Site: brandenburg
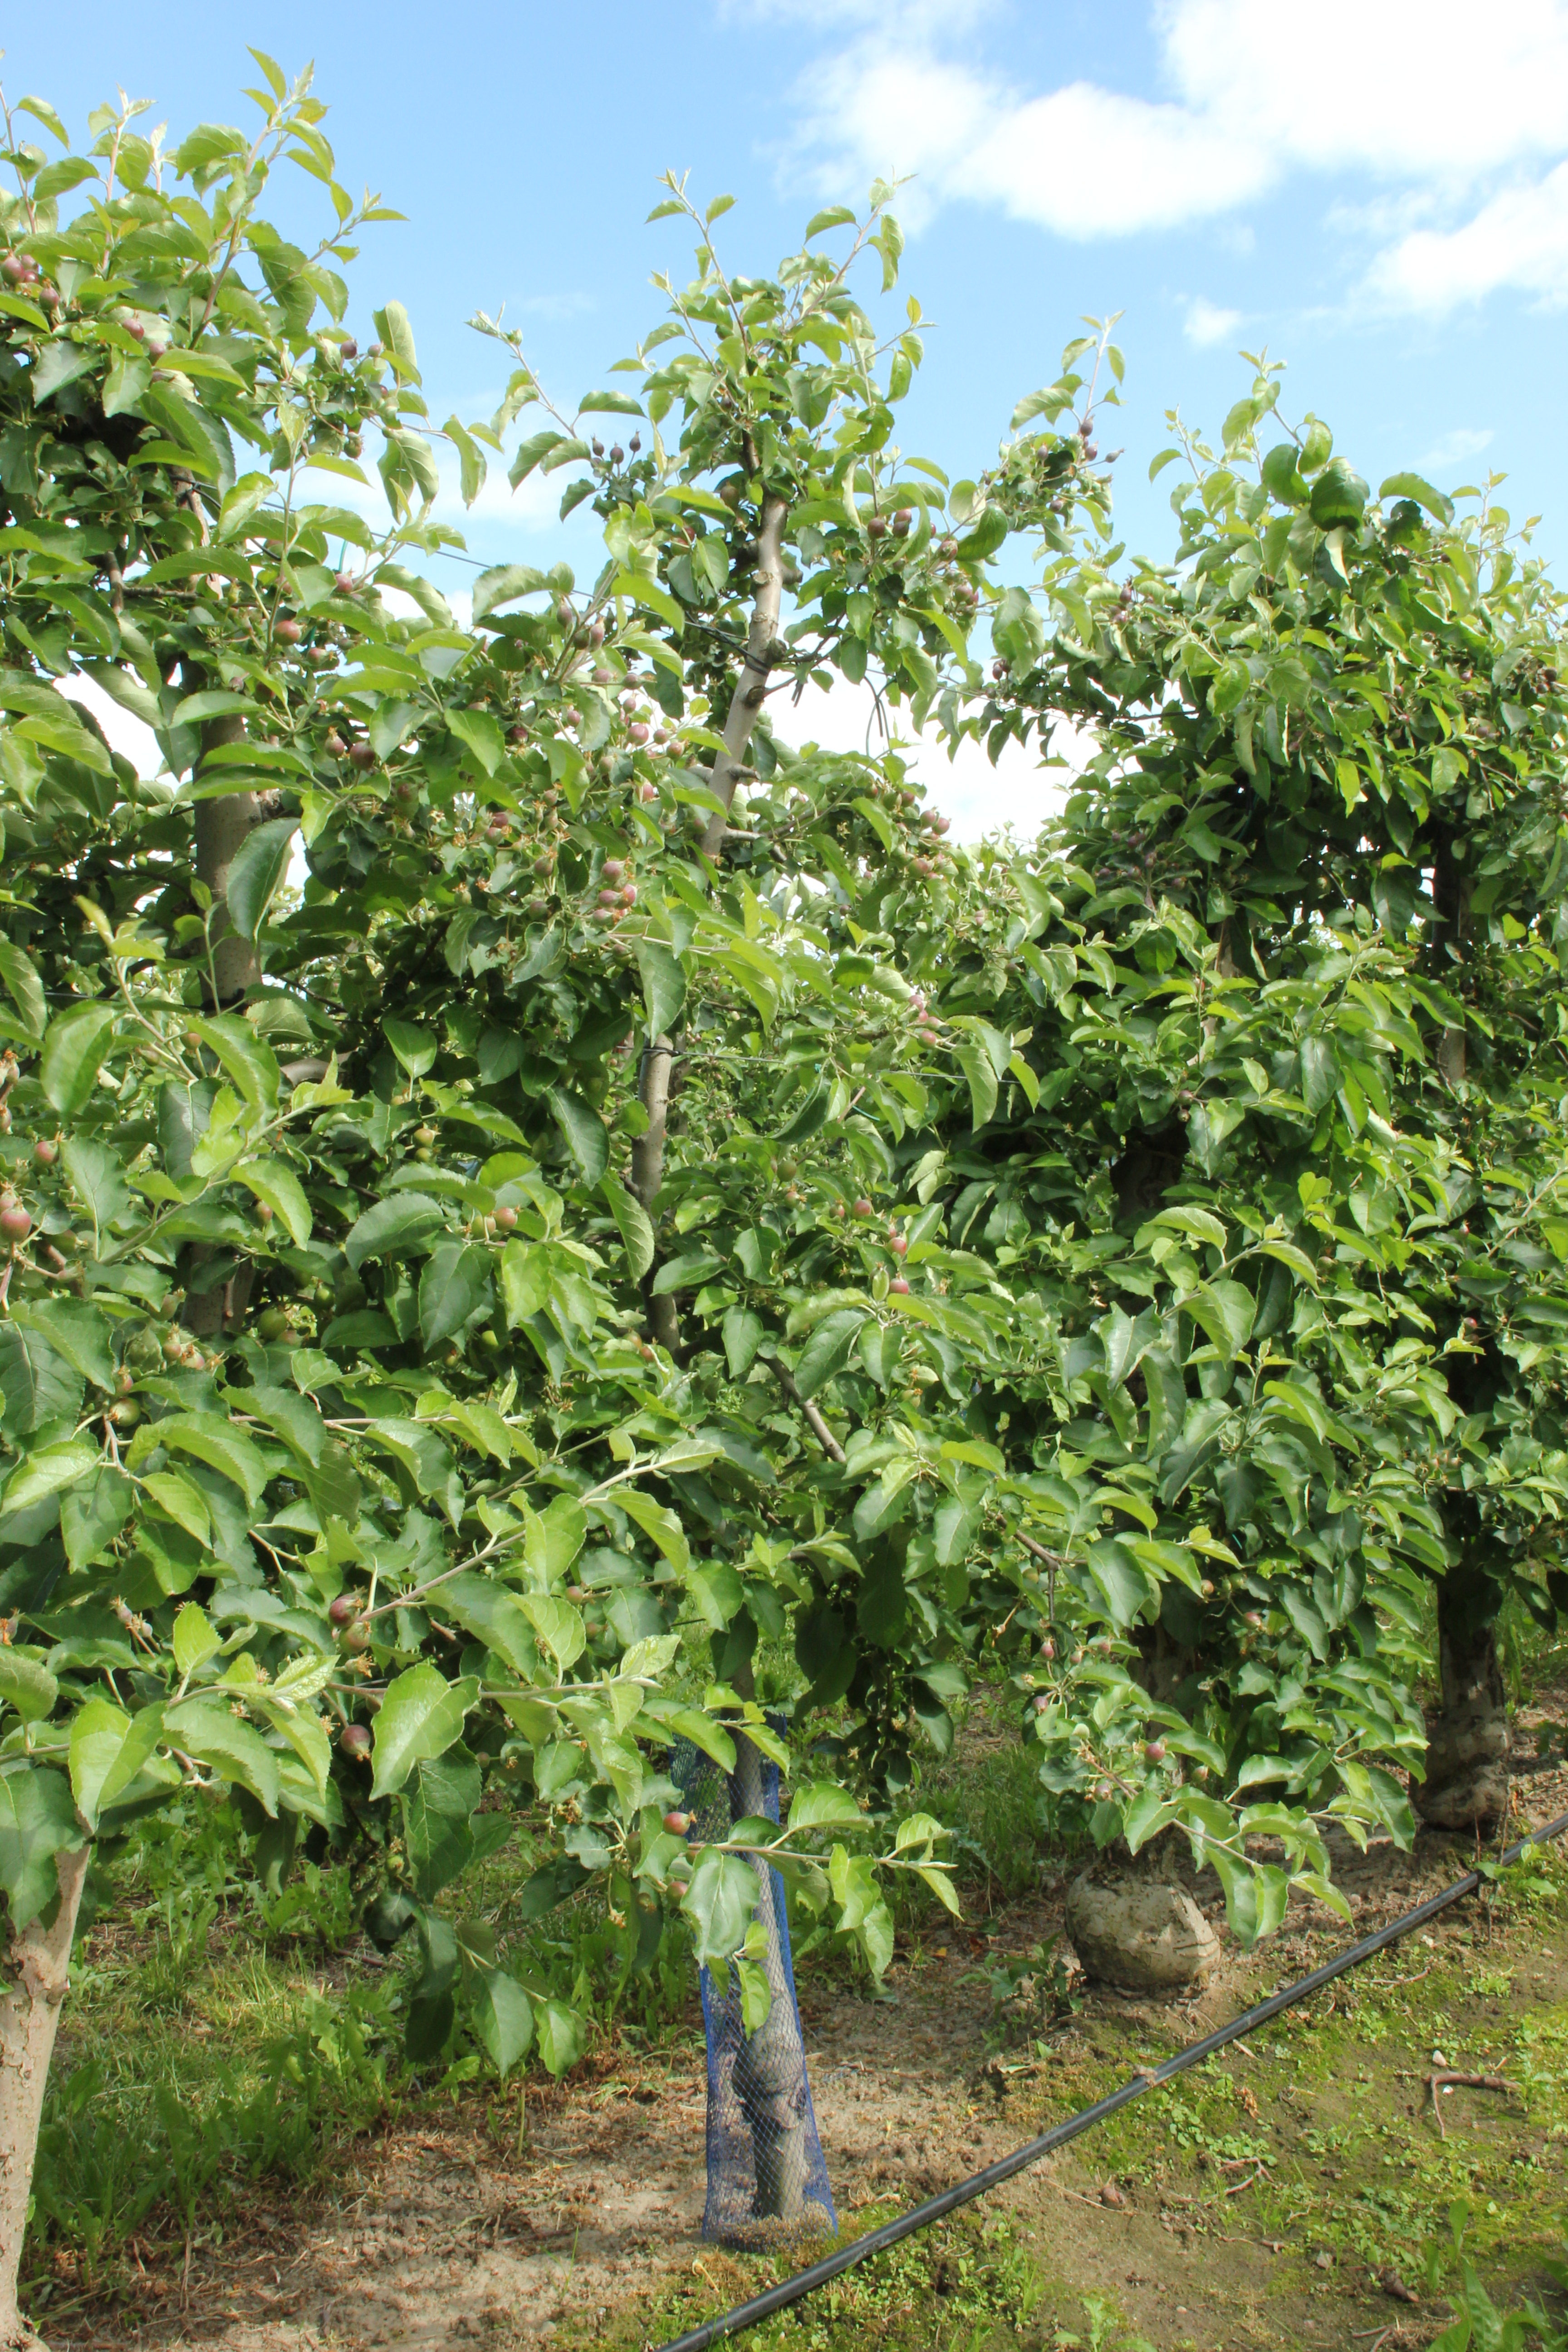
Growth stage (BBCH 72): Development of fruit